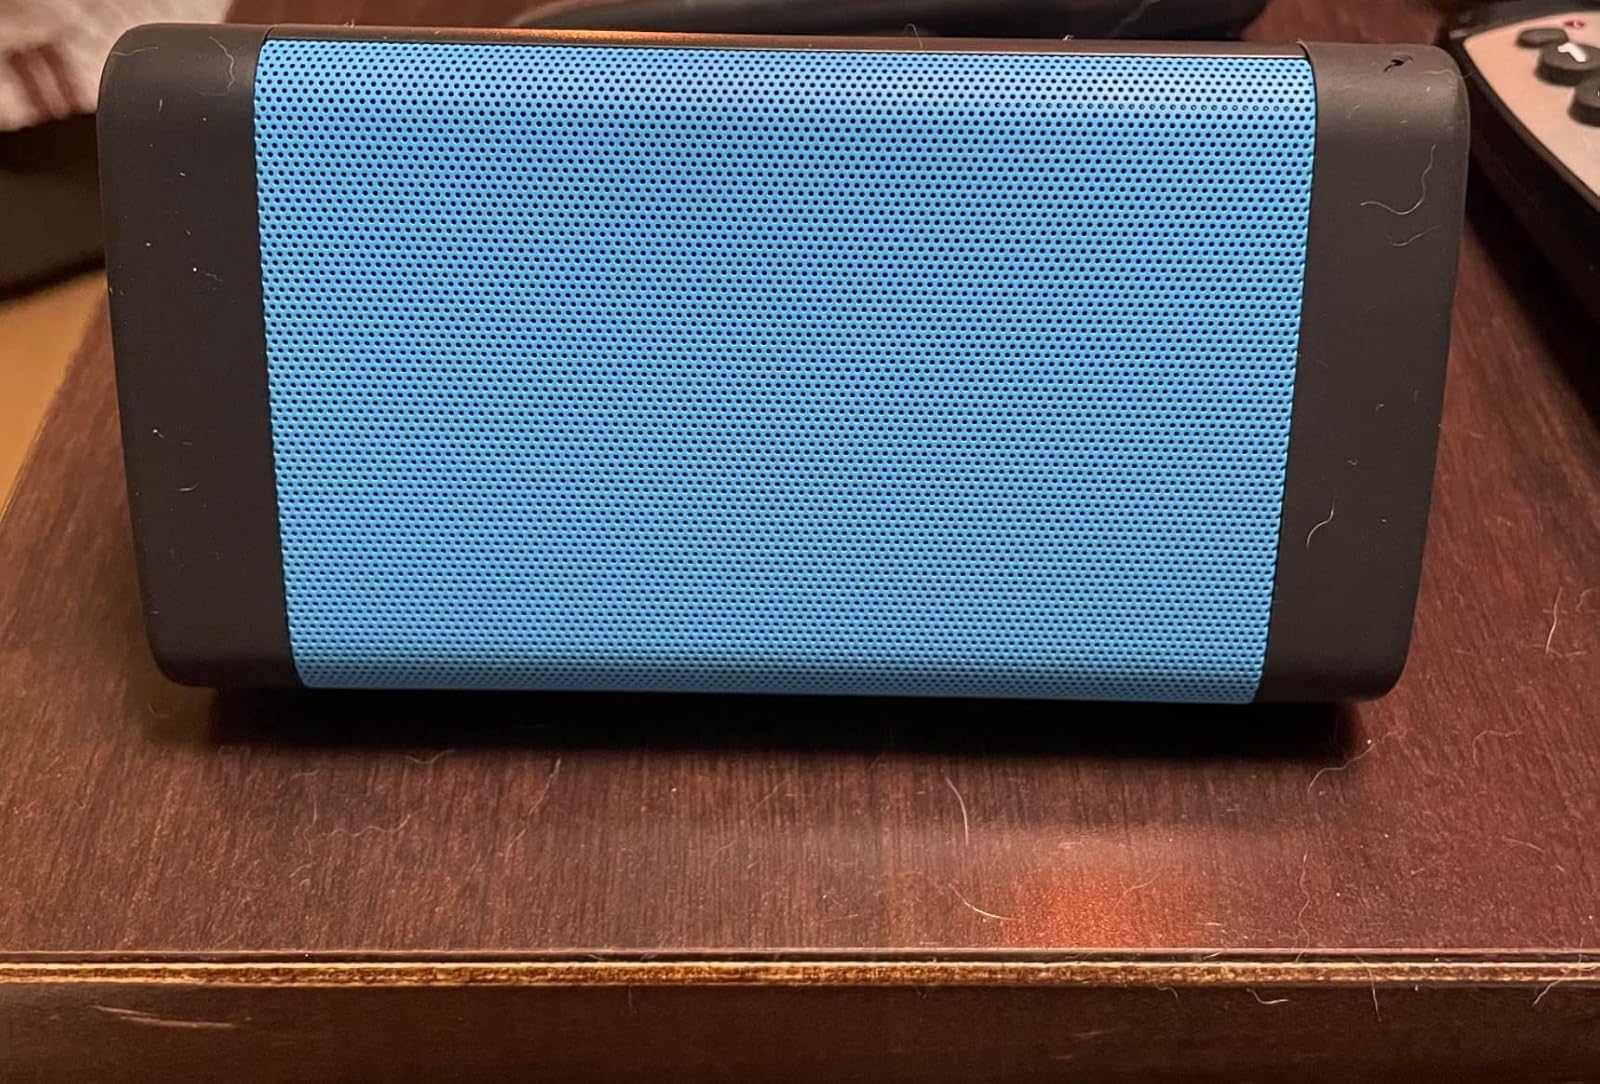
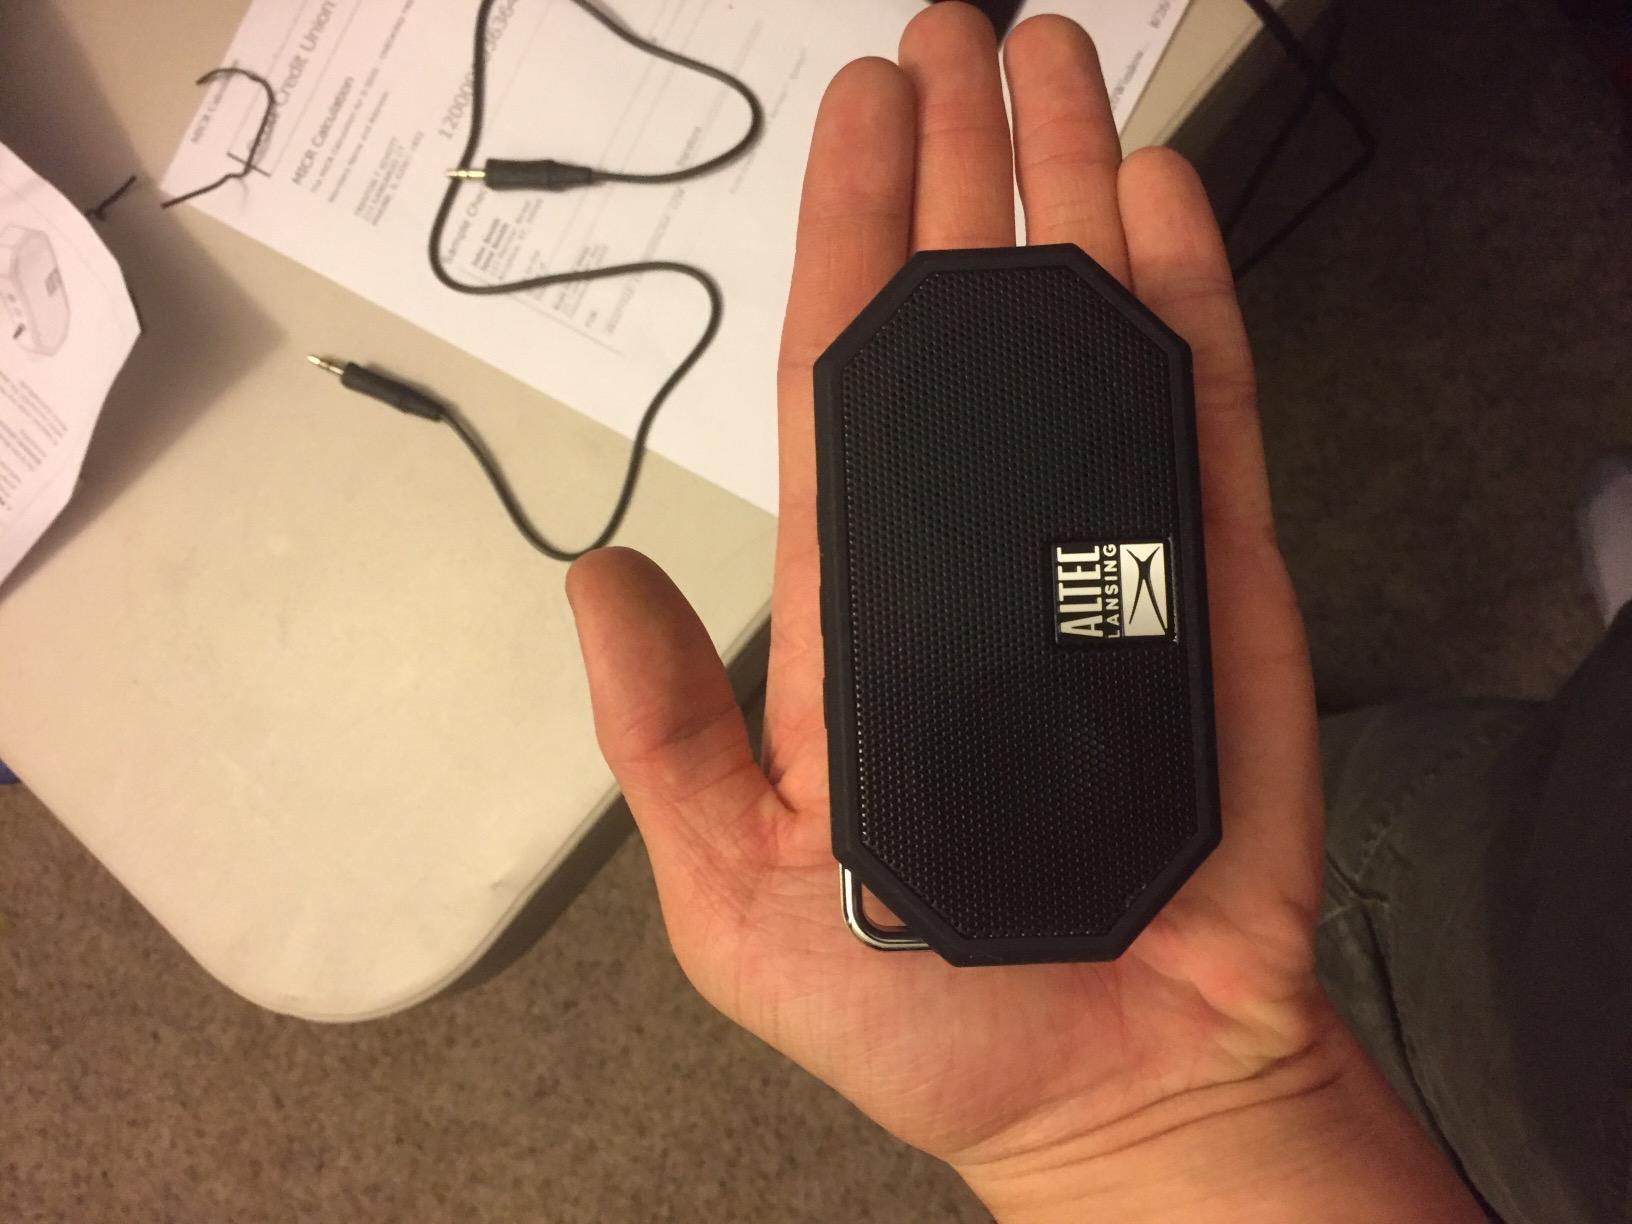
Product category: speaker
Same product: no